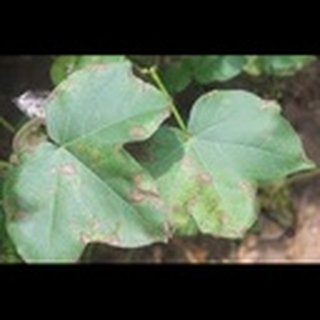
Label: cotton_target_spot